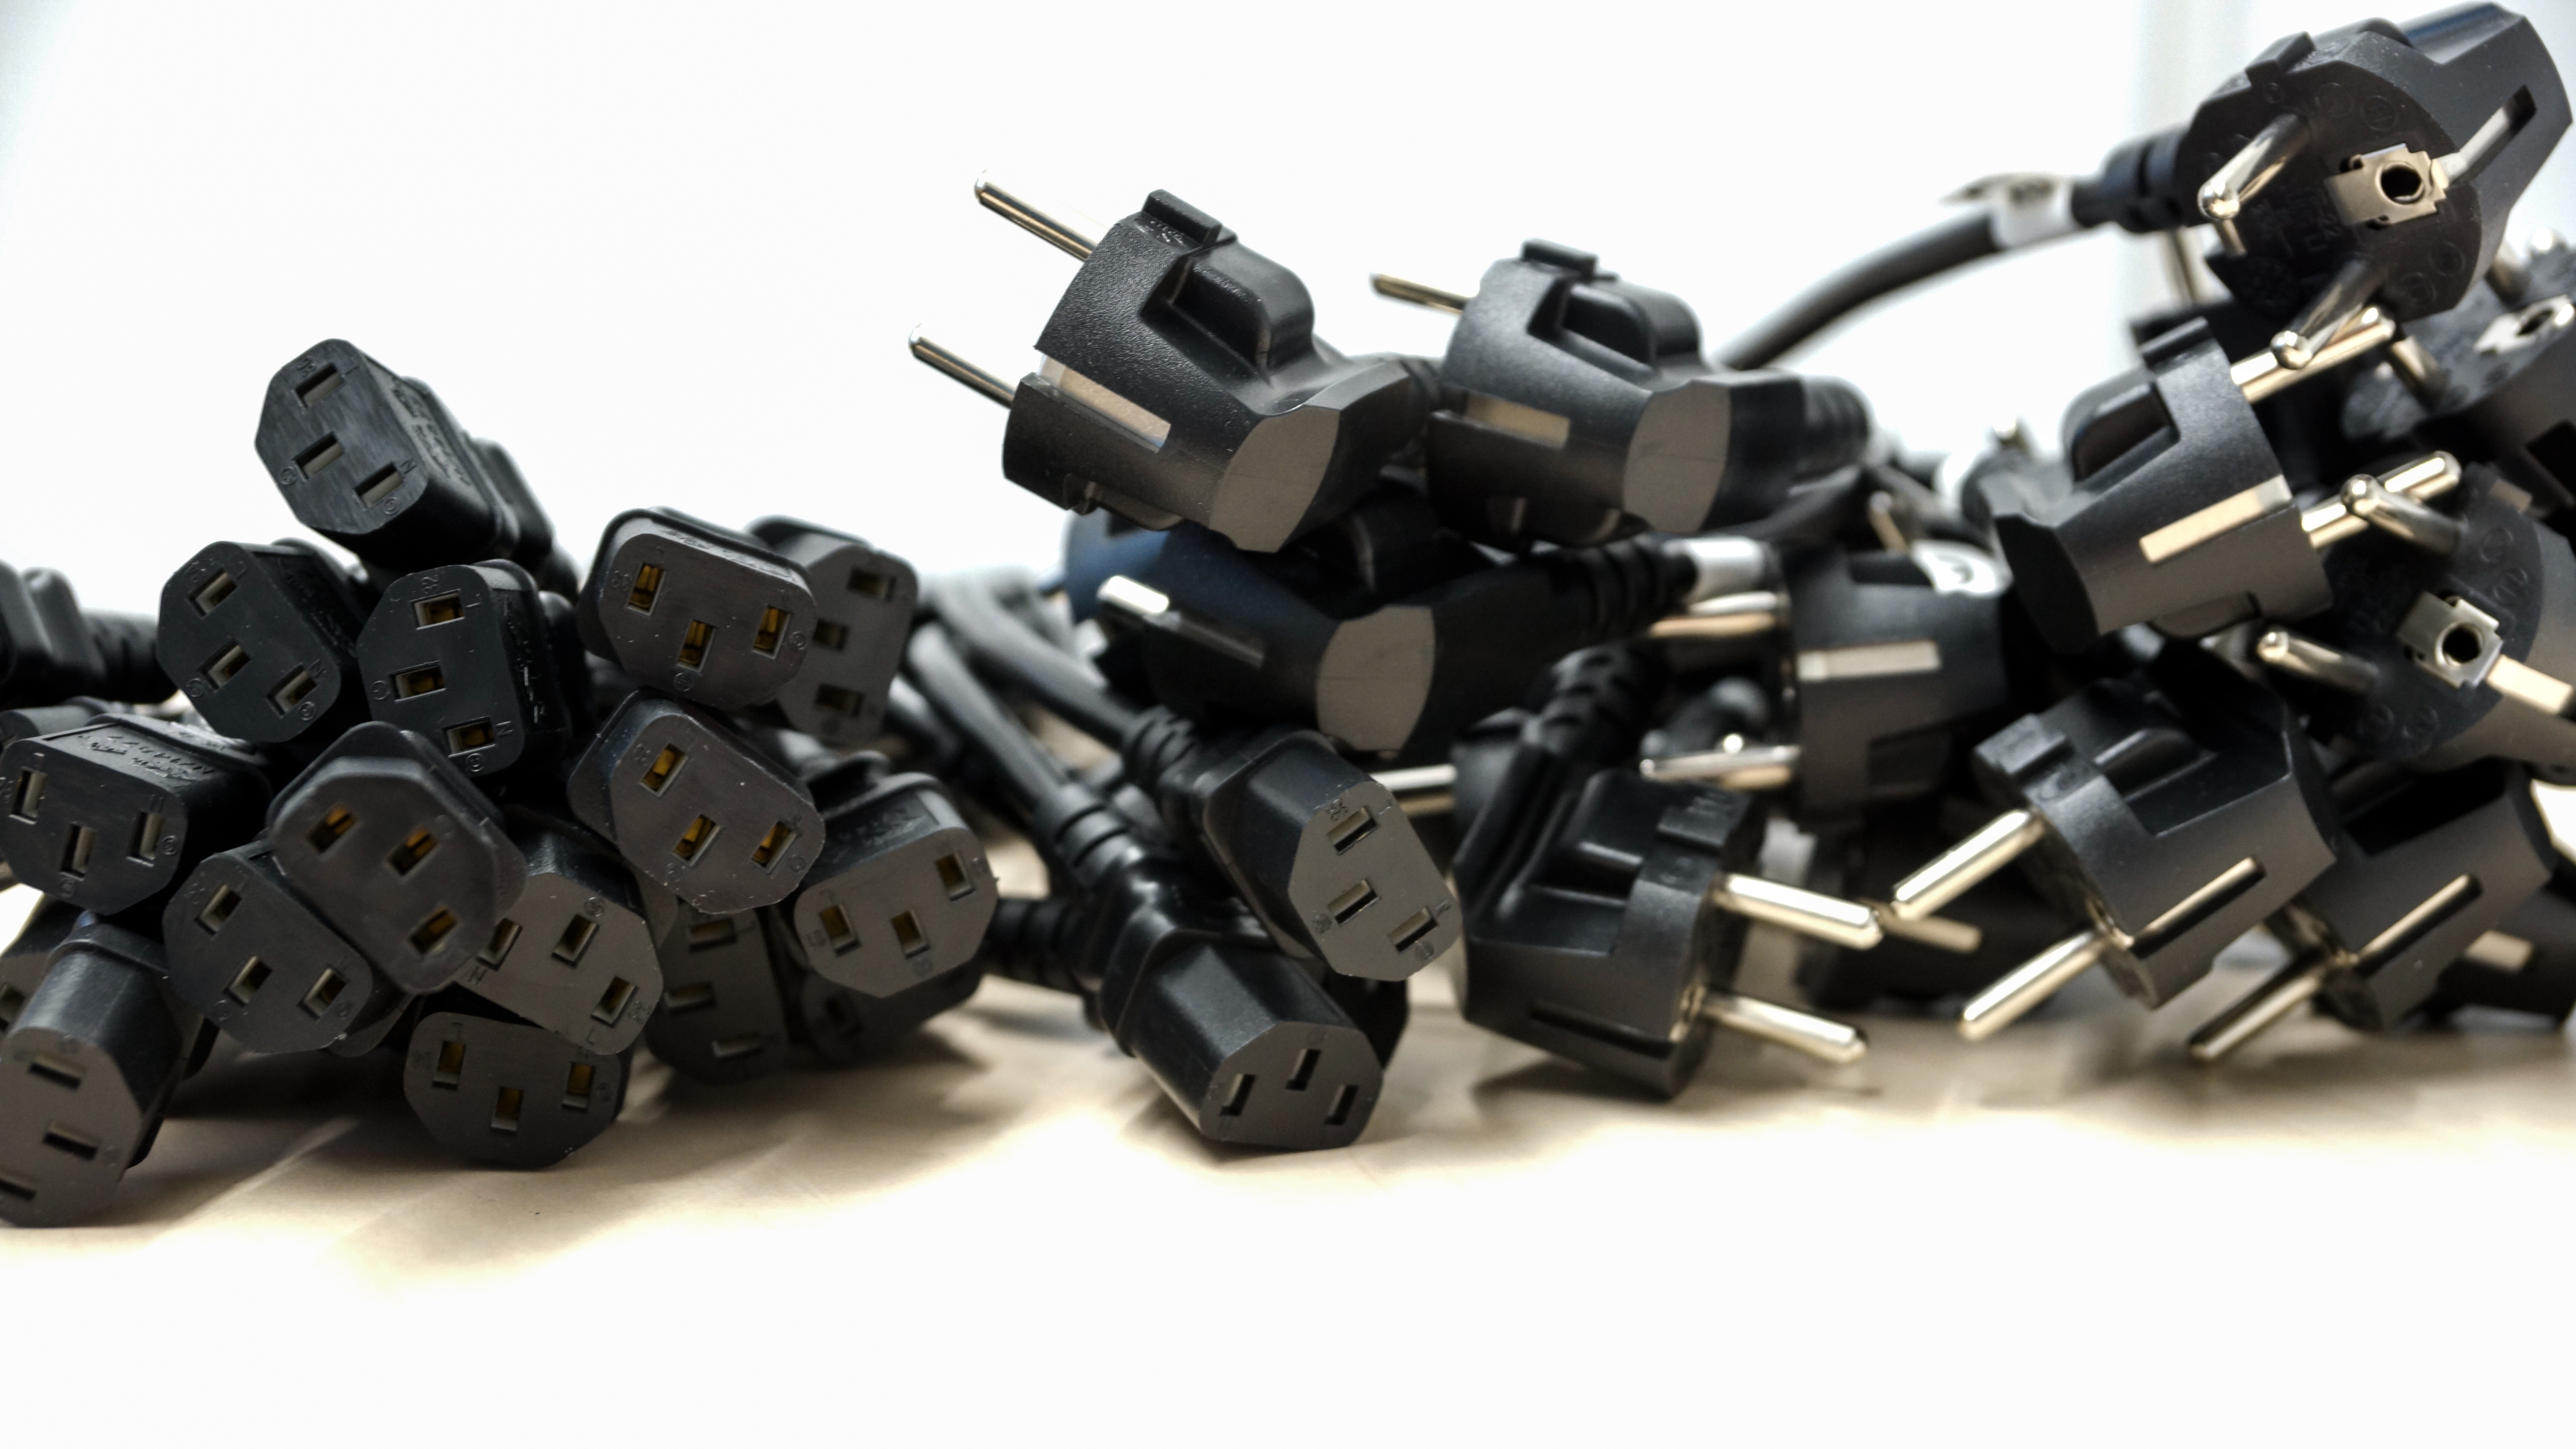
computer, round, cable, europe, electrical, machine, black, electricity, toy, weapon, energy, power, gun, european, electric, supply, plug, firearm, mecha, schuko, gun accessory, cee 7 4, iec 60320, c13